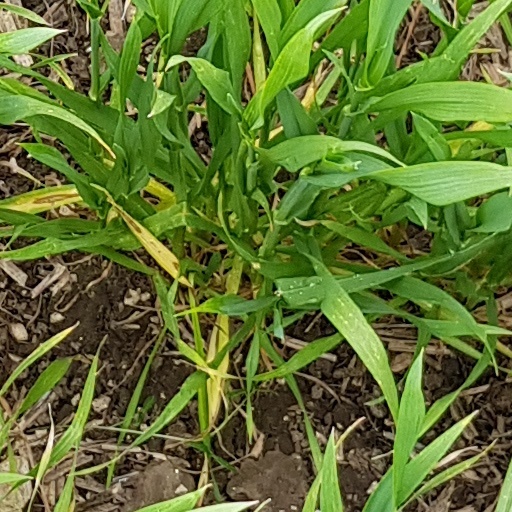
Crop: wheat